A Bedtime Story

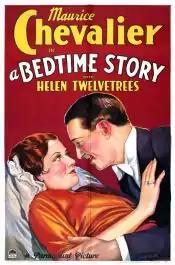
Theatrical release poster

A Bedtime Story is a 1933 American pre-Code romantic comedy film starring Maurice Chevalier. The film was directed by Norman Taurog and also stars Edward Everett Horton, Helen Twelvetrees, and Baby LeRoy (in his film debut, as the baby).